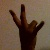
The image shows a hand gesture representing the number 7 in Indian Sign Language.